C11orf91

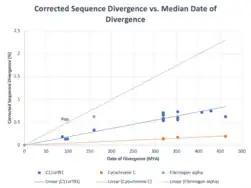
Corrected Sequence Divergence vs. Median Date of Divergence graph for human C11orf91, Fibrinogen Alpha, and Cytochrome C.

There are no paralogs of the human C11orf91 protein. The human C11orf91 protein has several orthologs found across eight categories of jawed vertebrates including: aves, testudines, alligators, reptiles, mammals, amphibians, lungfishes, and cartilaginous fishes.